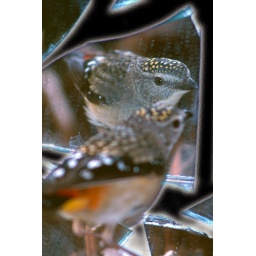
A little bird that was fasinated by its reflection in a broken mirror